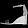
Label: Sandal